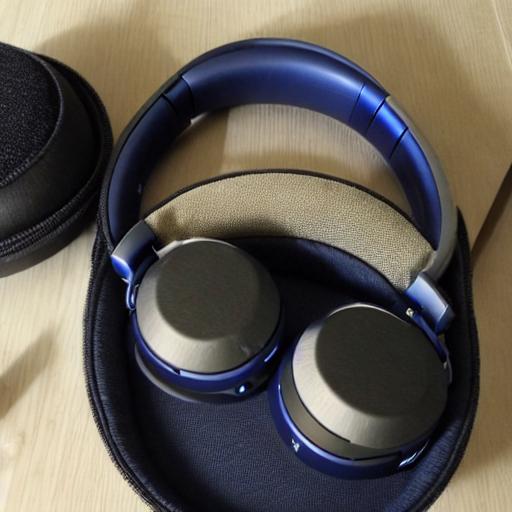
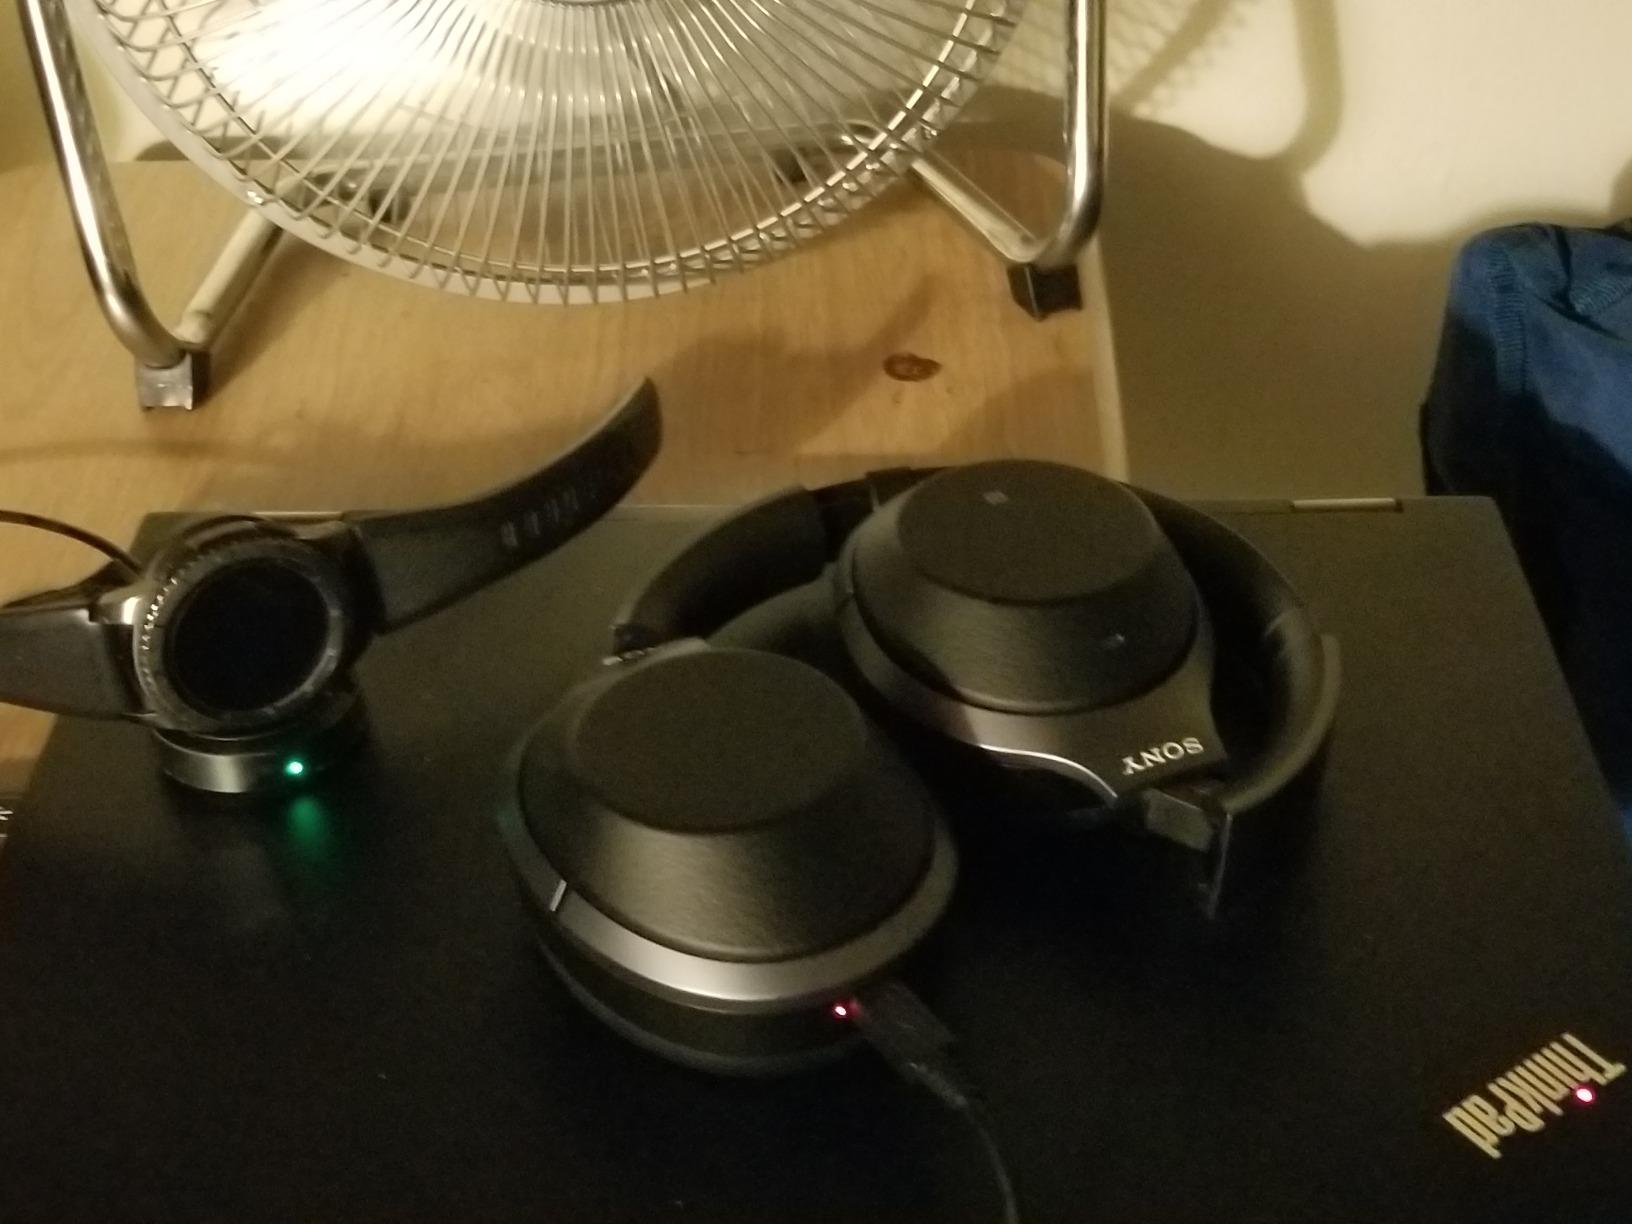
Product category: headphones
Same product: no